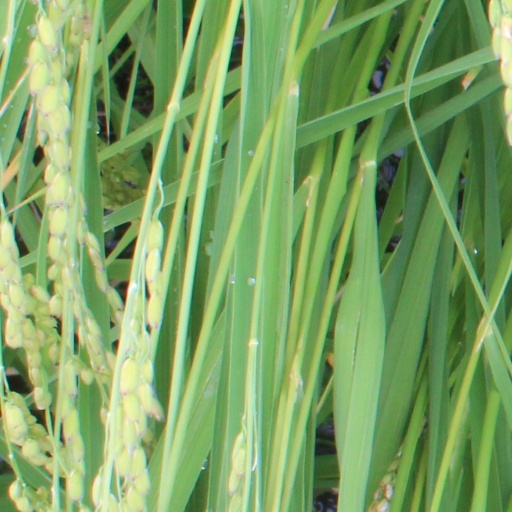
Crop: rice